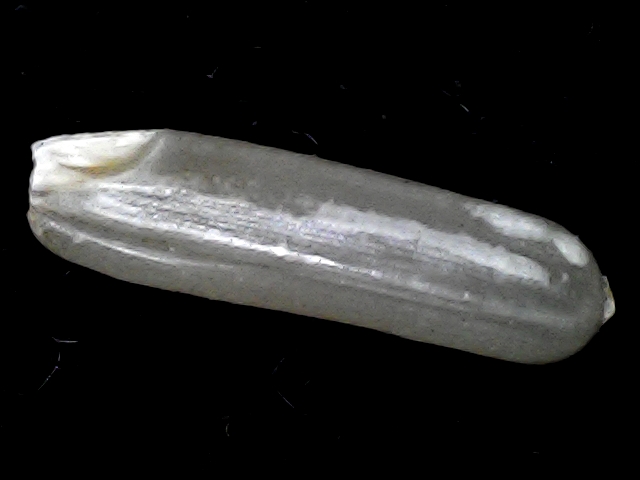
Rice variety: BD57